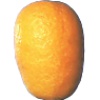
Label: kumquats